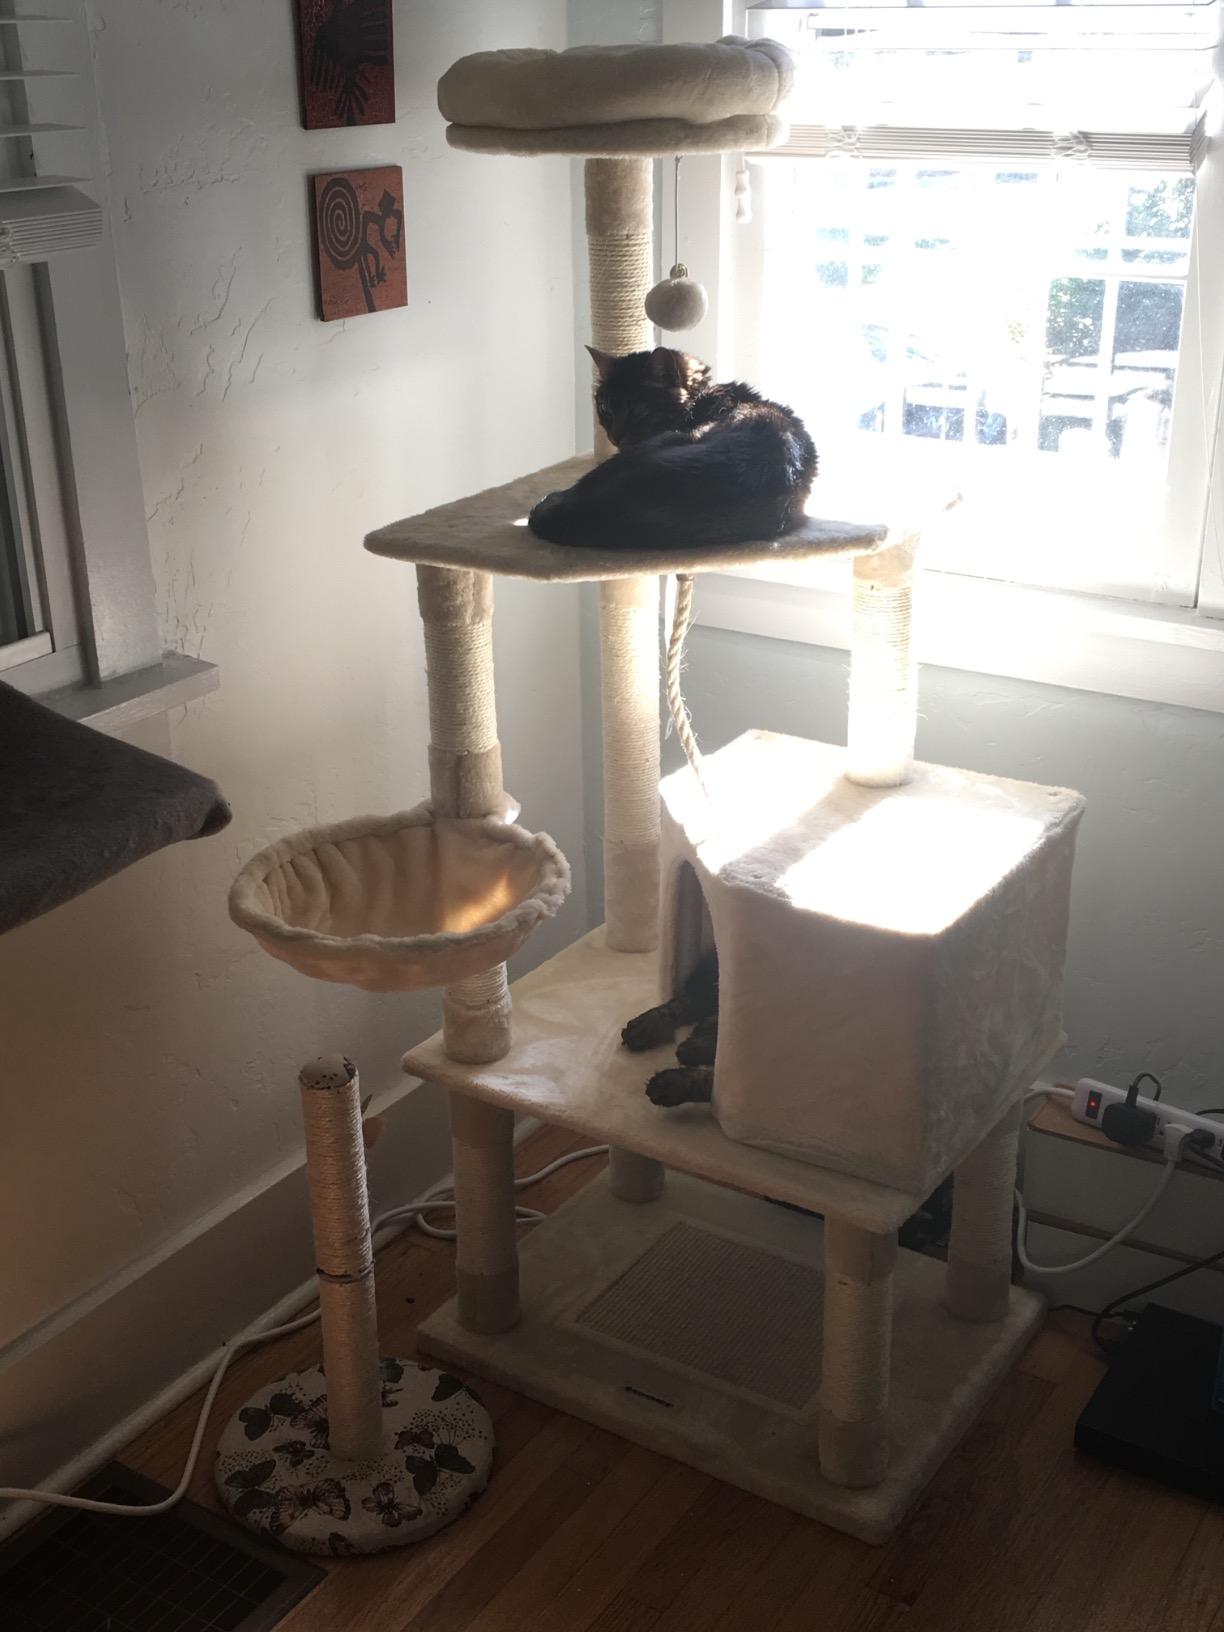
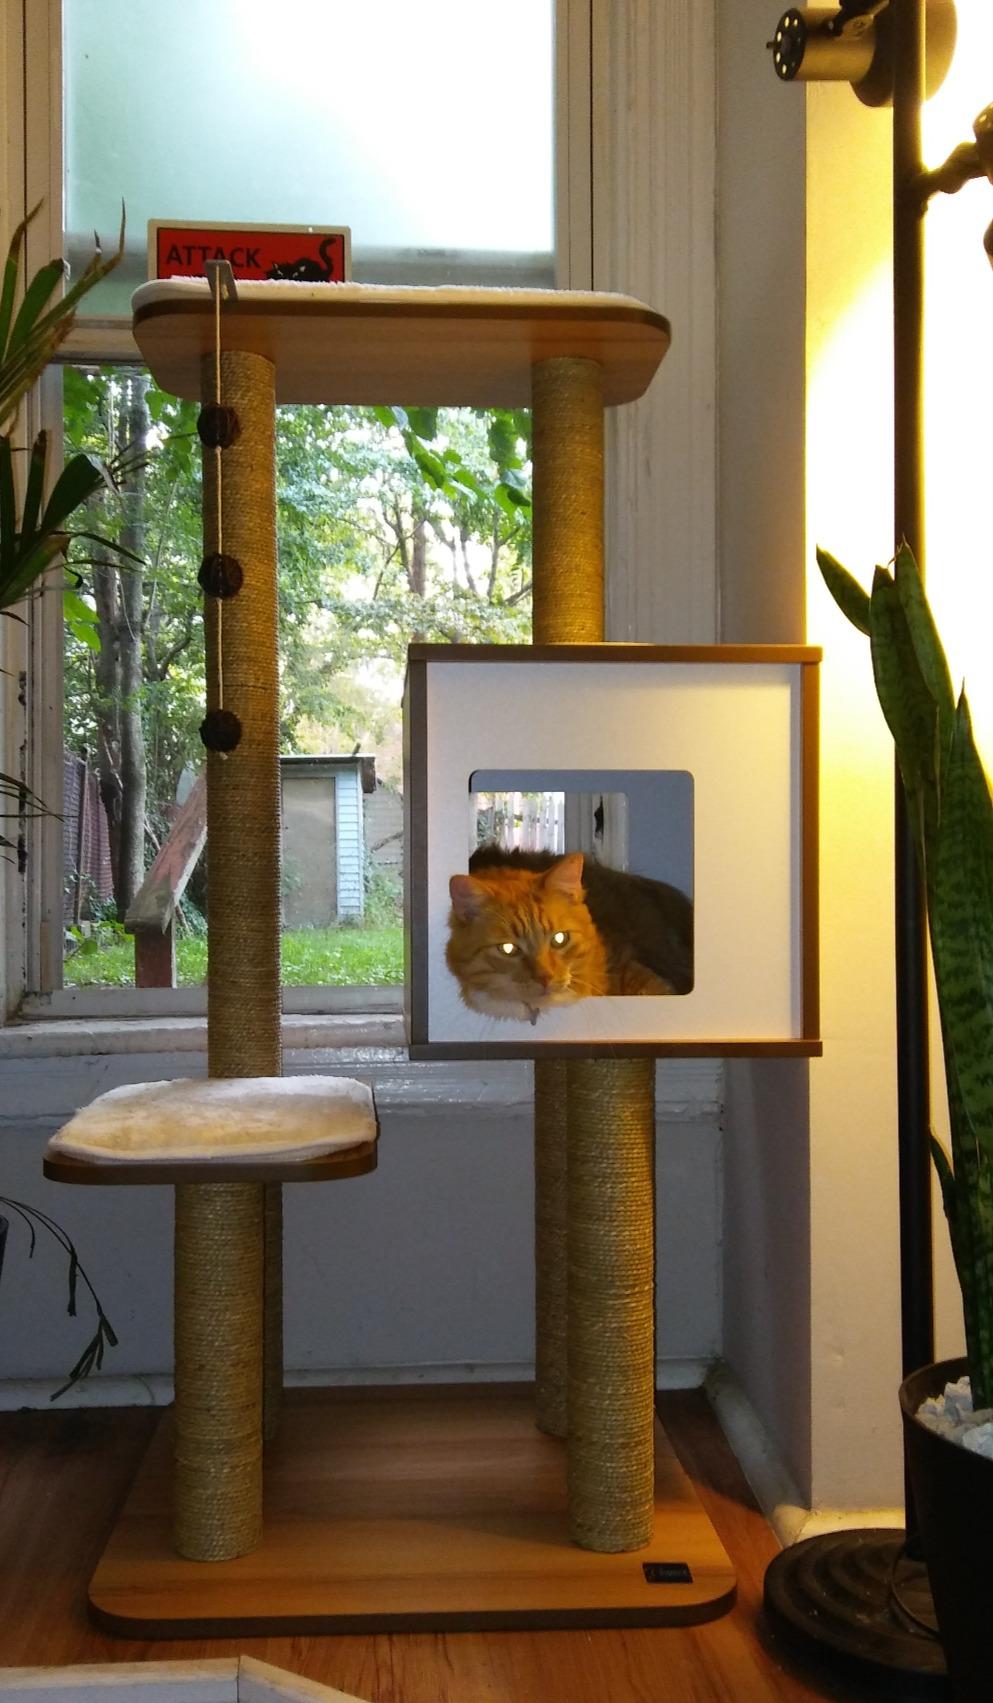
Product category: items_cat tree
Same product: no